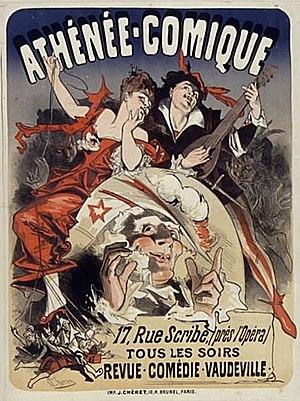
Athénée-Comique (affiche).
Le registre comique, ou en raccourci le comique, est un ensemble d'éléments — notamment la forme et les effets — propres à distraire et à amuser un public.
L'Athénée-Comique est une ancienne salle de théâtre parisienne située au 17 rue Scribe, puis dans la rue Boudreau.